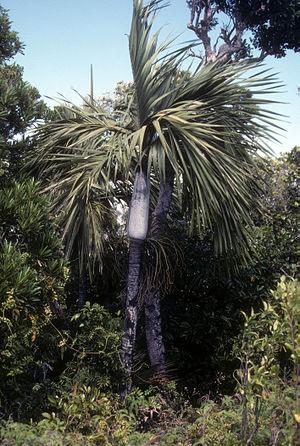
Cyphokentia est un genre de la famille des Arecaceae comportant des espèces originaires de Nouvelle-Calédonie.